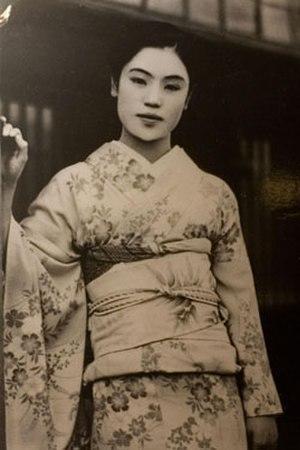
Une onsen geisha est une geisha ou une artiste qui travaille dans les onsen et/ou les stations balnéaires de sources chaudes. Ce terme a une connotation négative du fait que le mot désigne maintenant une prostituée alors que les faveurs sexuelles par la geisha à son client n'ont jamais été entendues comme systématiques ou allant de soi.
Pays de neige est le premier roman écrit par Yasunari Kawabata, prix Nobel de littérature. L'œuvre, qui connut un succès immédiat, établit Kawabata comme un écrivain majeur au Japon. Elle fut publiée une première fois en 1935, puis connut plusieurs versions amendées, jusqu'à la version finale de 1947, enfin pleinement satisfaisante au goût de l'auteur.